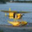
Label: airplane